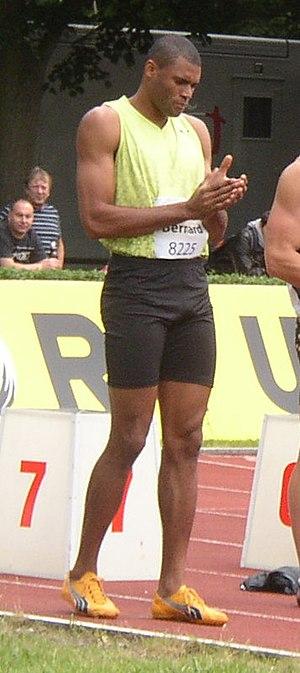
Claston Bernard est un athlète jamaïcain, spécialiste des épreuves combinées.